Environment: real
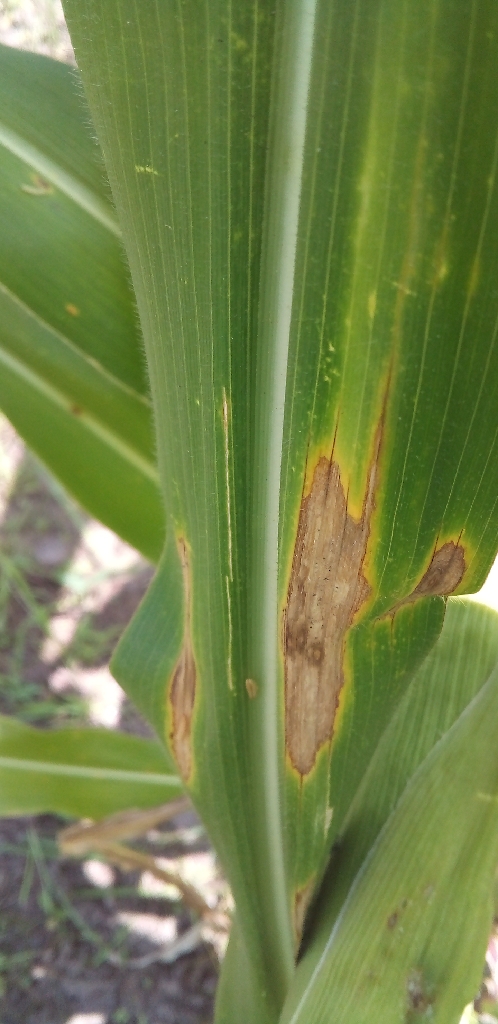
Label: northern_corn_leaf_blight